Wayamba United

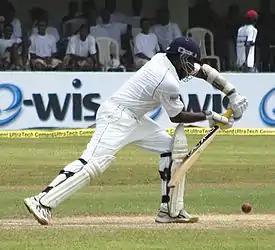
Sri Lankan batsman Mahela Jayawardene, the icon player of the franchise

Coach: Trevor Bayliss was named as the head of the franchise for the 2012 edition of the SLPL.